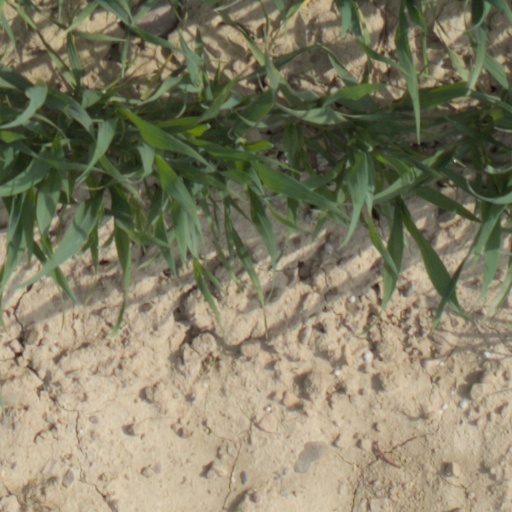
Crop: wheat